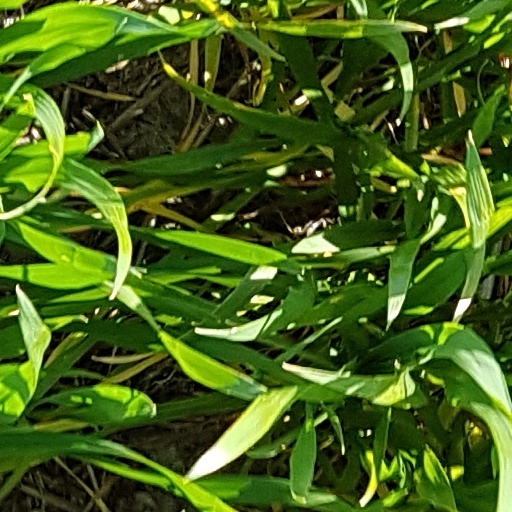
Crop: wheat